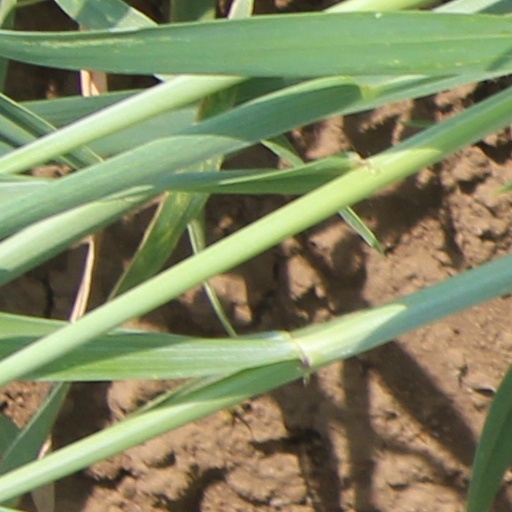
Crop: wheat